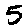
Label: 5